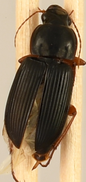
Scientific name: Harpalus pensylvanicus
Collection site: Konza Prairie Agroecosystem NEON (KONA), plot KONA_001